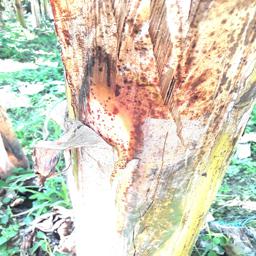
Label: PSEUDOSTEM WEEVIL